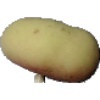
Label: Peach Flat 1